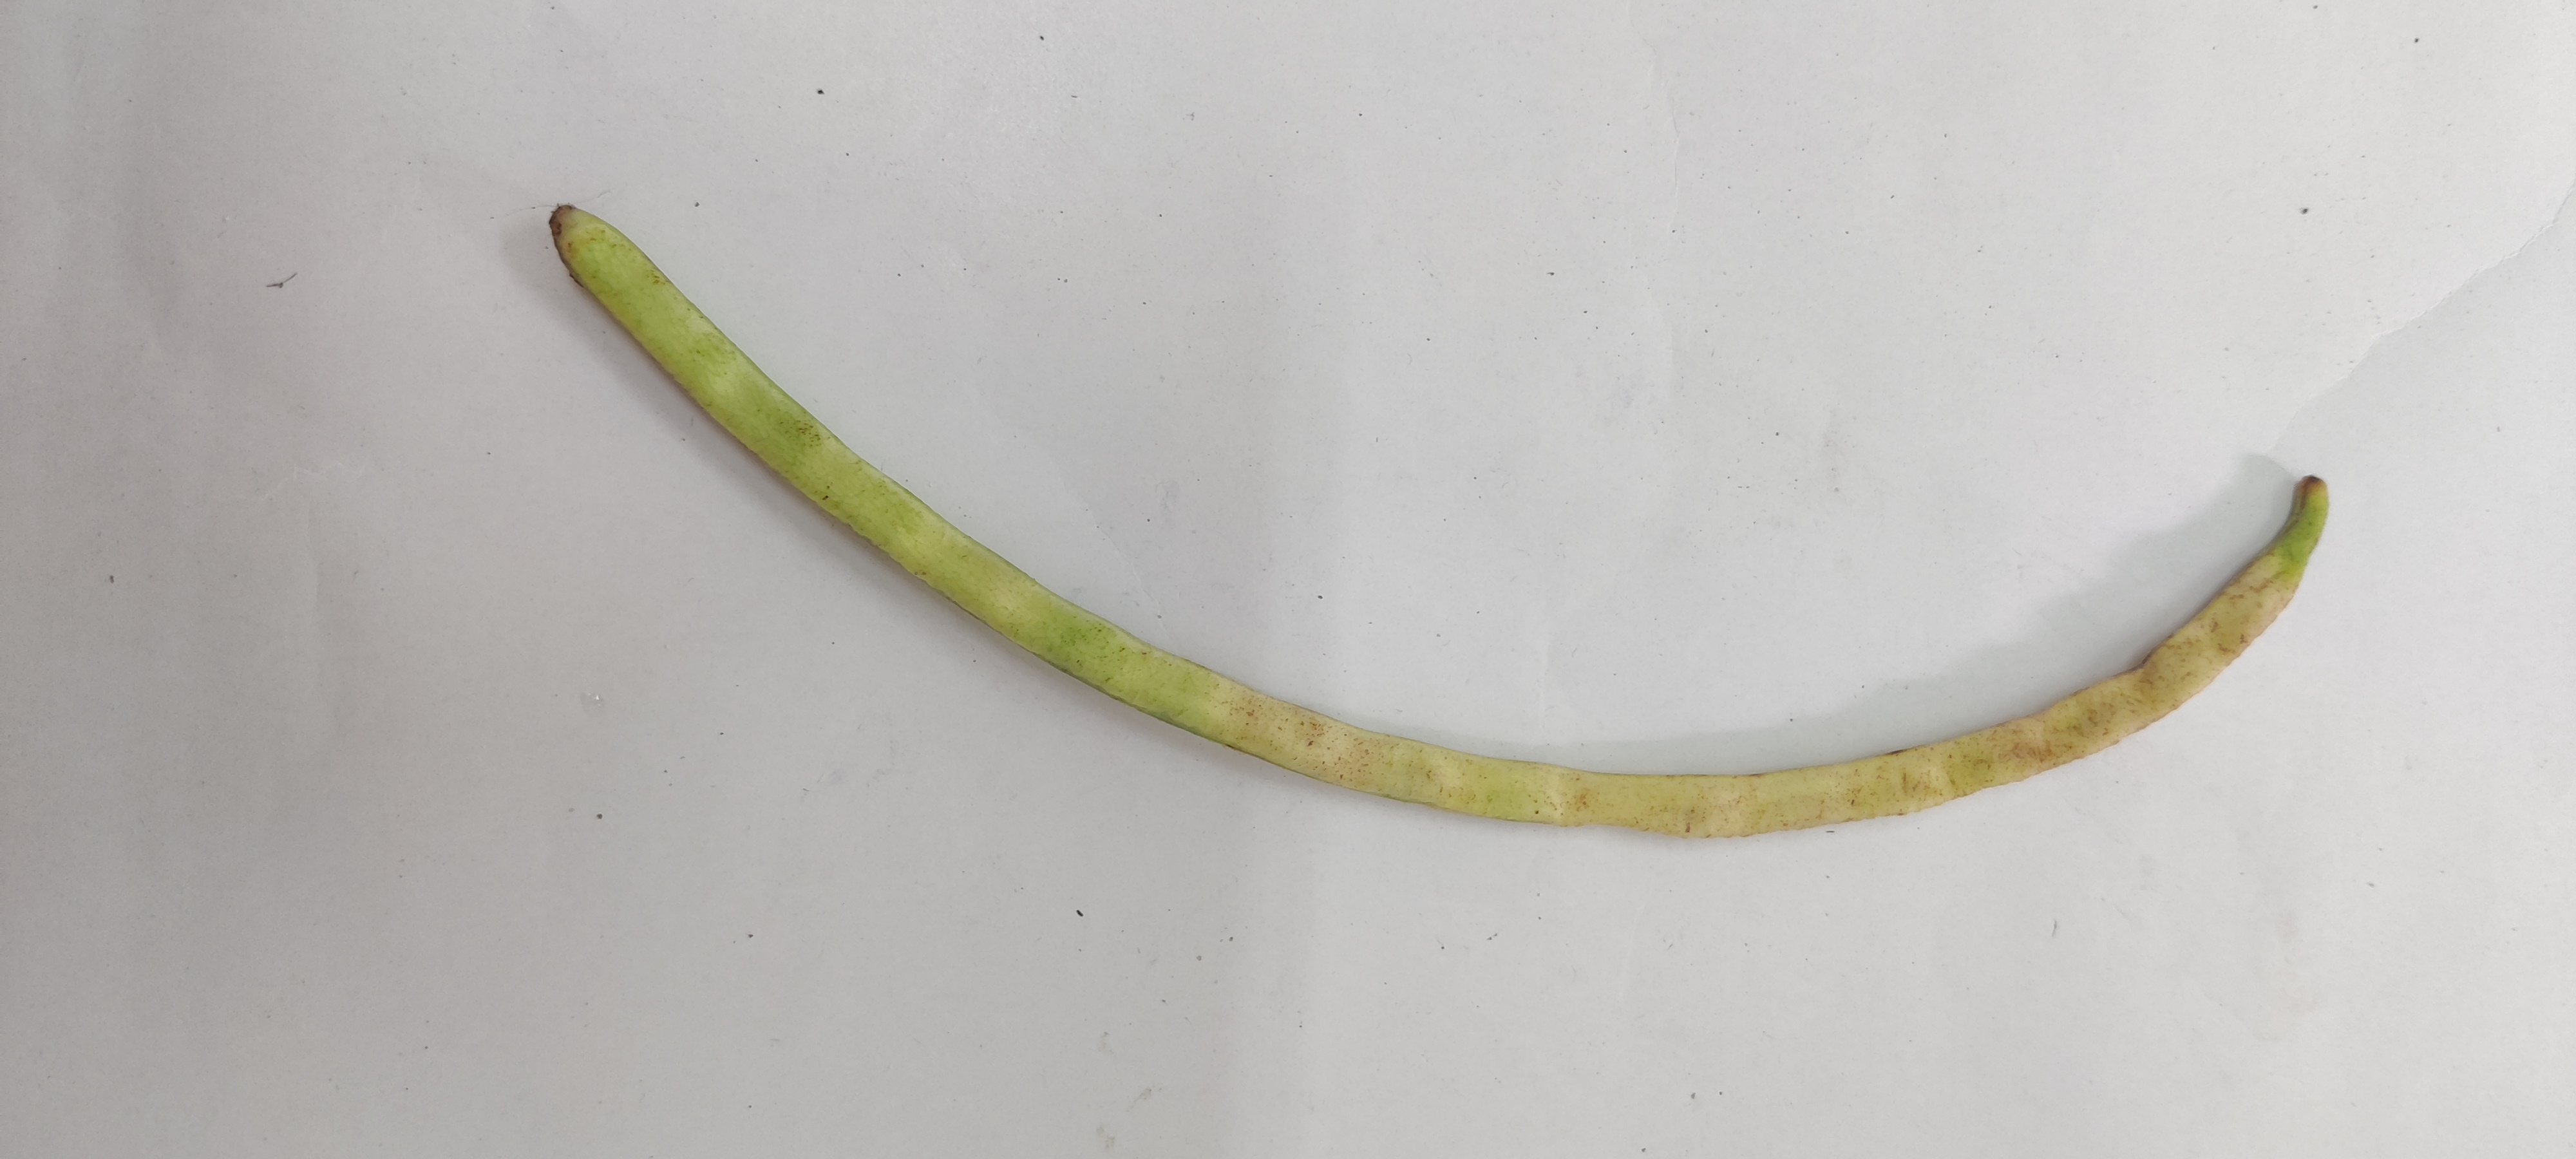
Crop: Cowpea
Condition: Severely Damaged